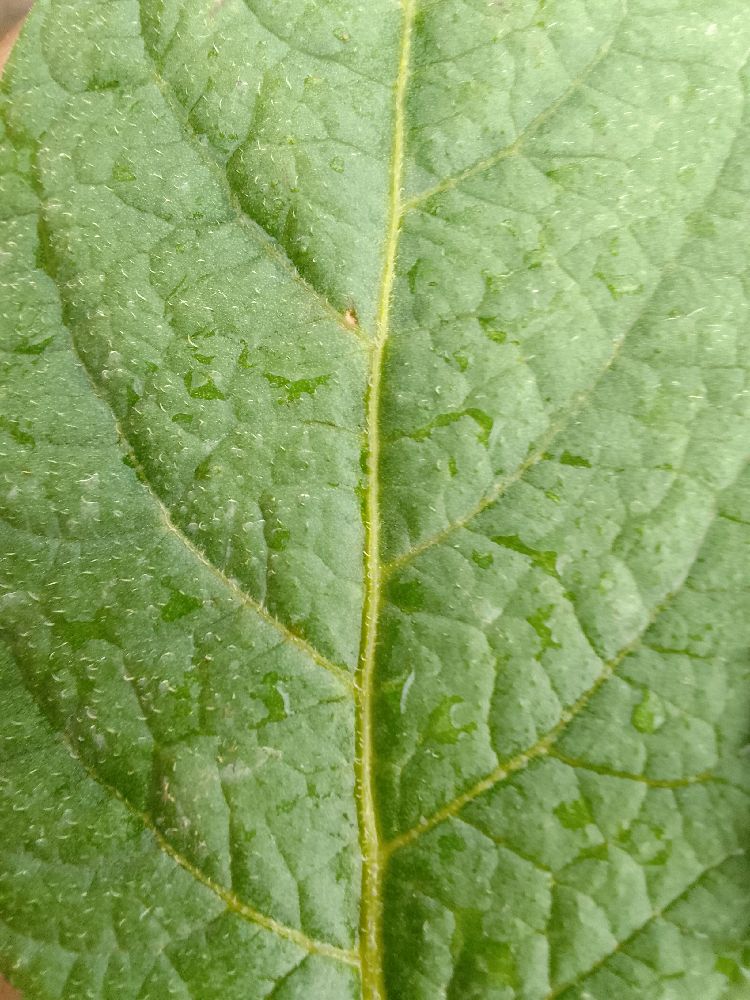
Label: Healthy